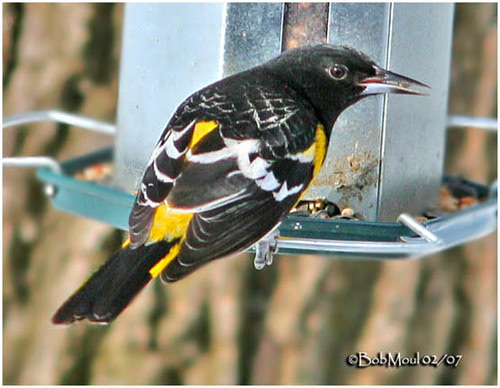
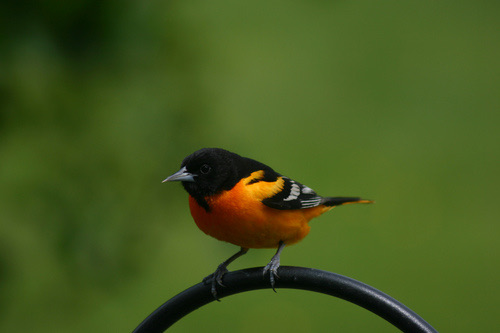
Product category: misc
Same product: yes